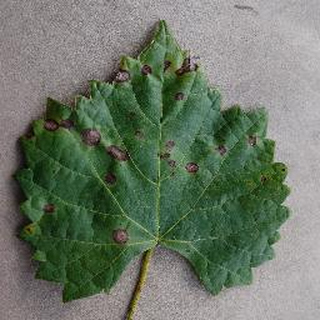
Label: grape_black_rot